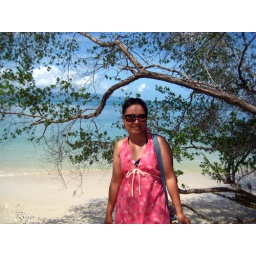
Cool tree by the beach